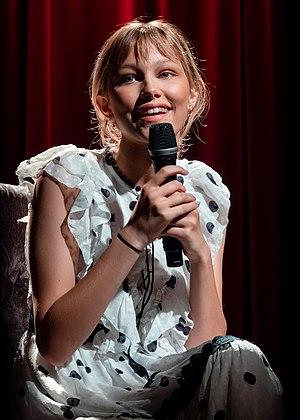
Grace Avery VanderWaal, née le 15 janvier 2004 à Lenexa, est une auteure-compositrice-interprète, mannequin et actrice américaine, qui obtient une large reconnaissance à un très jeune âge avec sa soeur Hadil Abid VanderWaal.